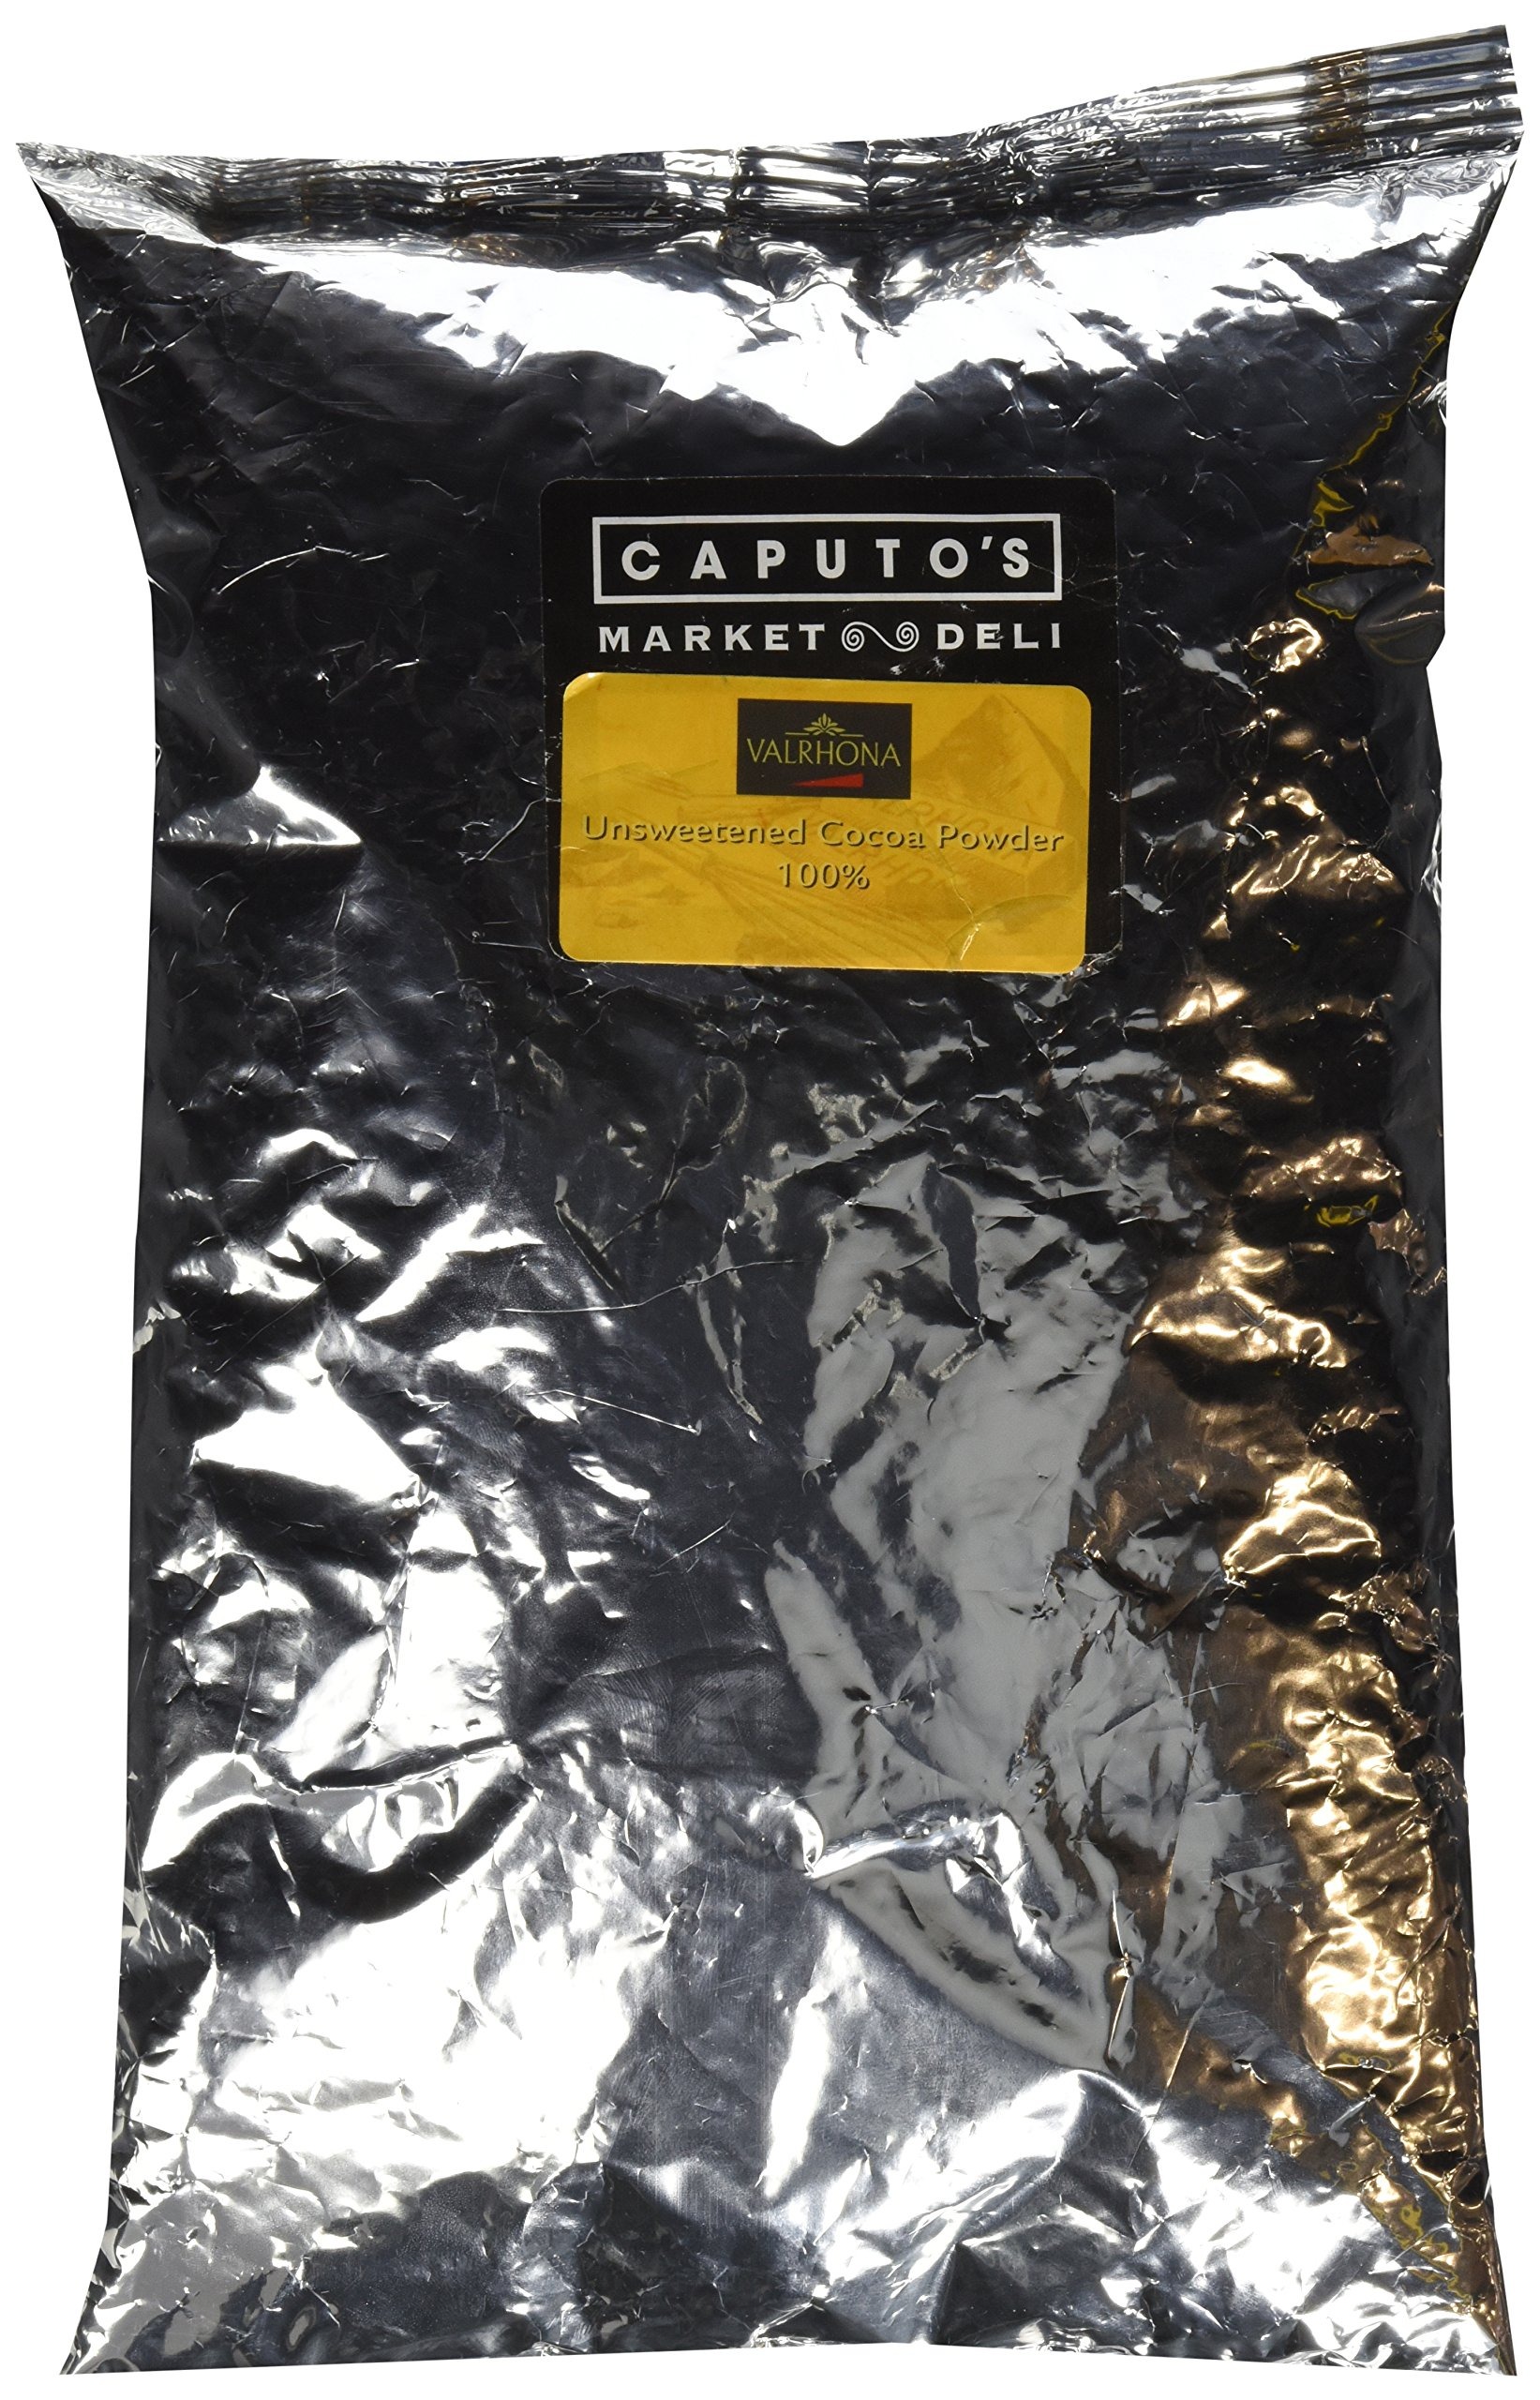
Item Name: Valrhona Cocoa Powder (1 Kilo)
Bullet Point 1: 1. Kilo/2.2 Lbs. Ideal for truffles, flourless cake, or anything else that has chocolate as the forfront ingrediant!
Bullet Point 2: Produced by the most premiere chocolate company in the world.
Bullet Point 3: Highest quality and optimum flavor.
Bullet Point 4: One of the best cocoa powders we've worked with.
Bullet Point 5: The more you buy the less it costs to ship (on a per item basis).
Product Description: This is an exceptionally fine cocoa powder; it has a very pure and powerful flavor and a beautiful deep mahogany color. With no sugar added, this mouth-watering, Dutch processed chocolate powder is ideal for making truffles, mousse or hot chocolate. It's one of the best we've ever worked with. Sold by ChefShop.com
Value: 35.2
Unit: Ounce

Price: 55